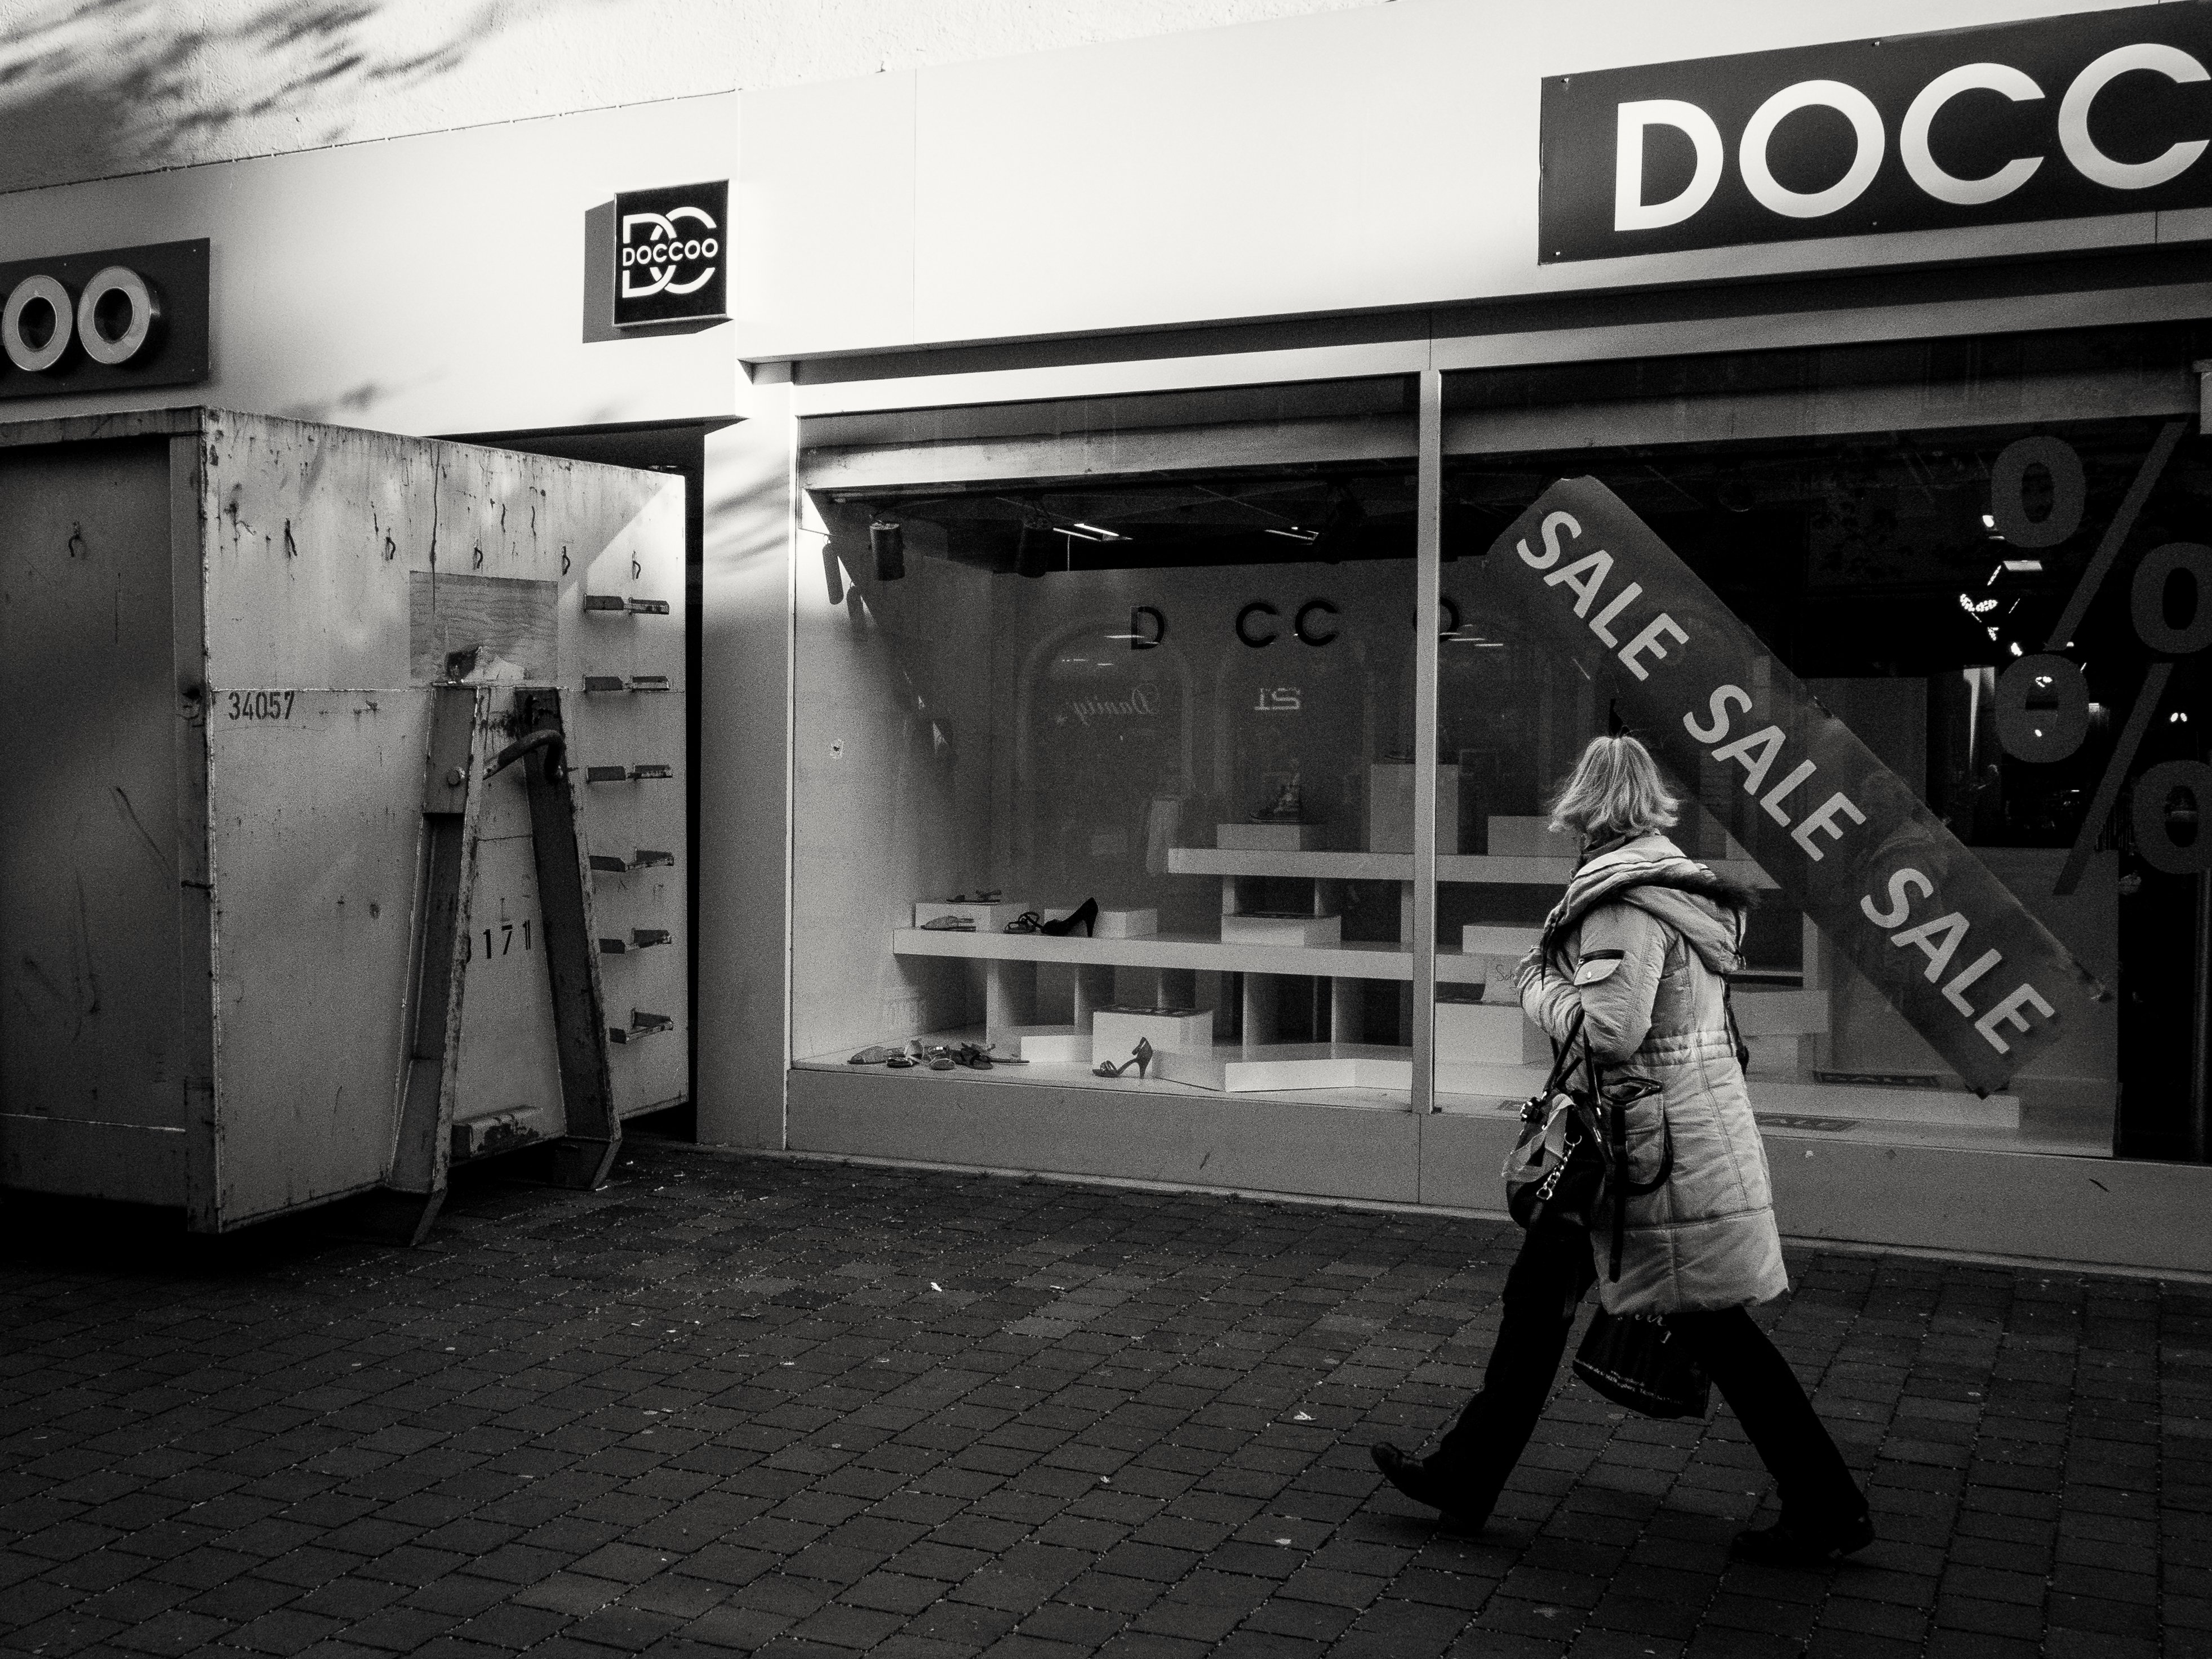
black and white, road, white, street, black, monochrome, infrastructure, photograph, monochrome photography